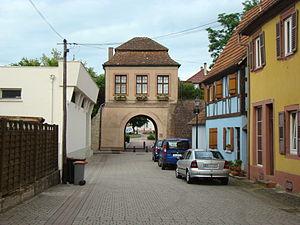
La porte de Landau est un monument historique situé à Lauterbourg, dans le département français du Bas-Rhin.